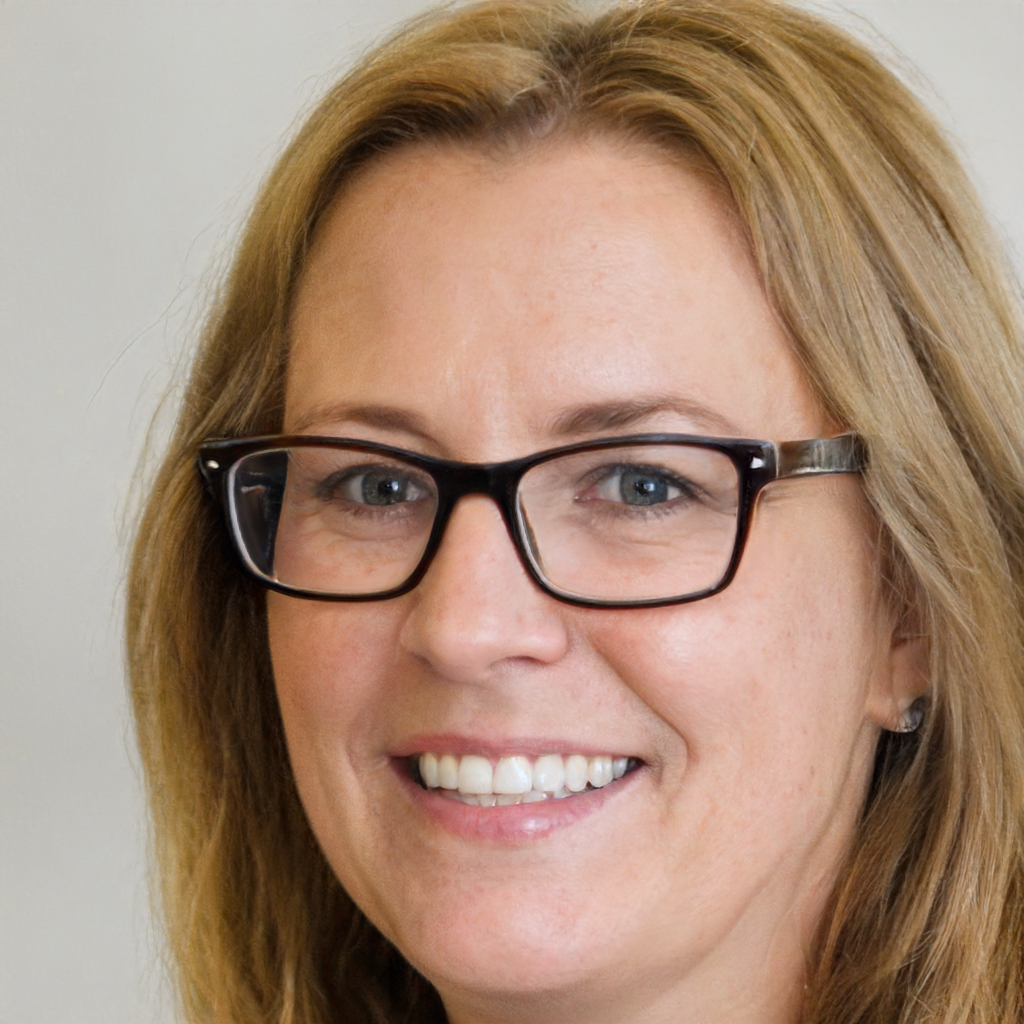
Gender: Female